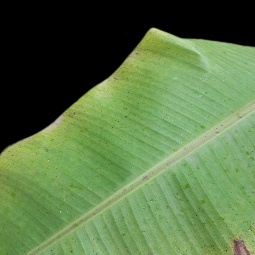
Label: Sulphur